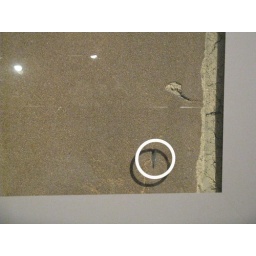
glass in concrete wall